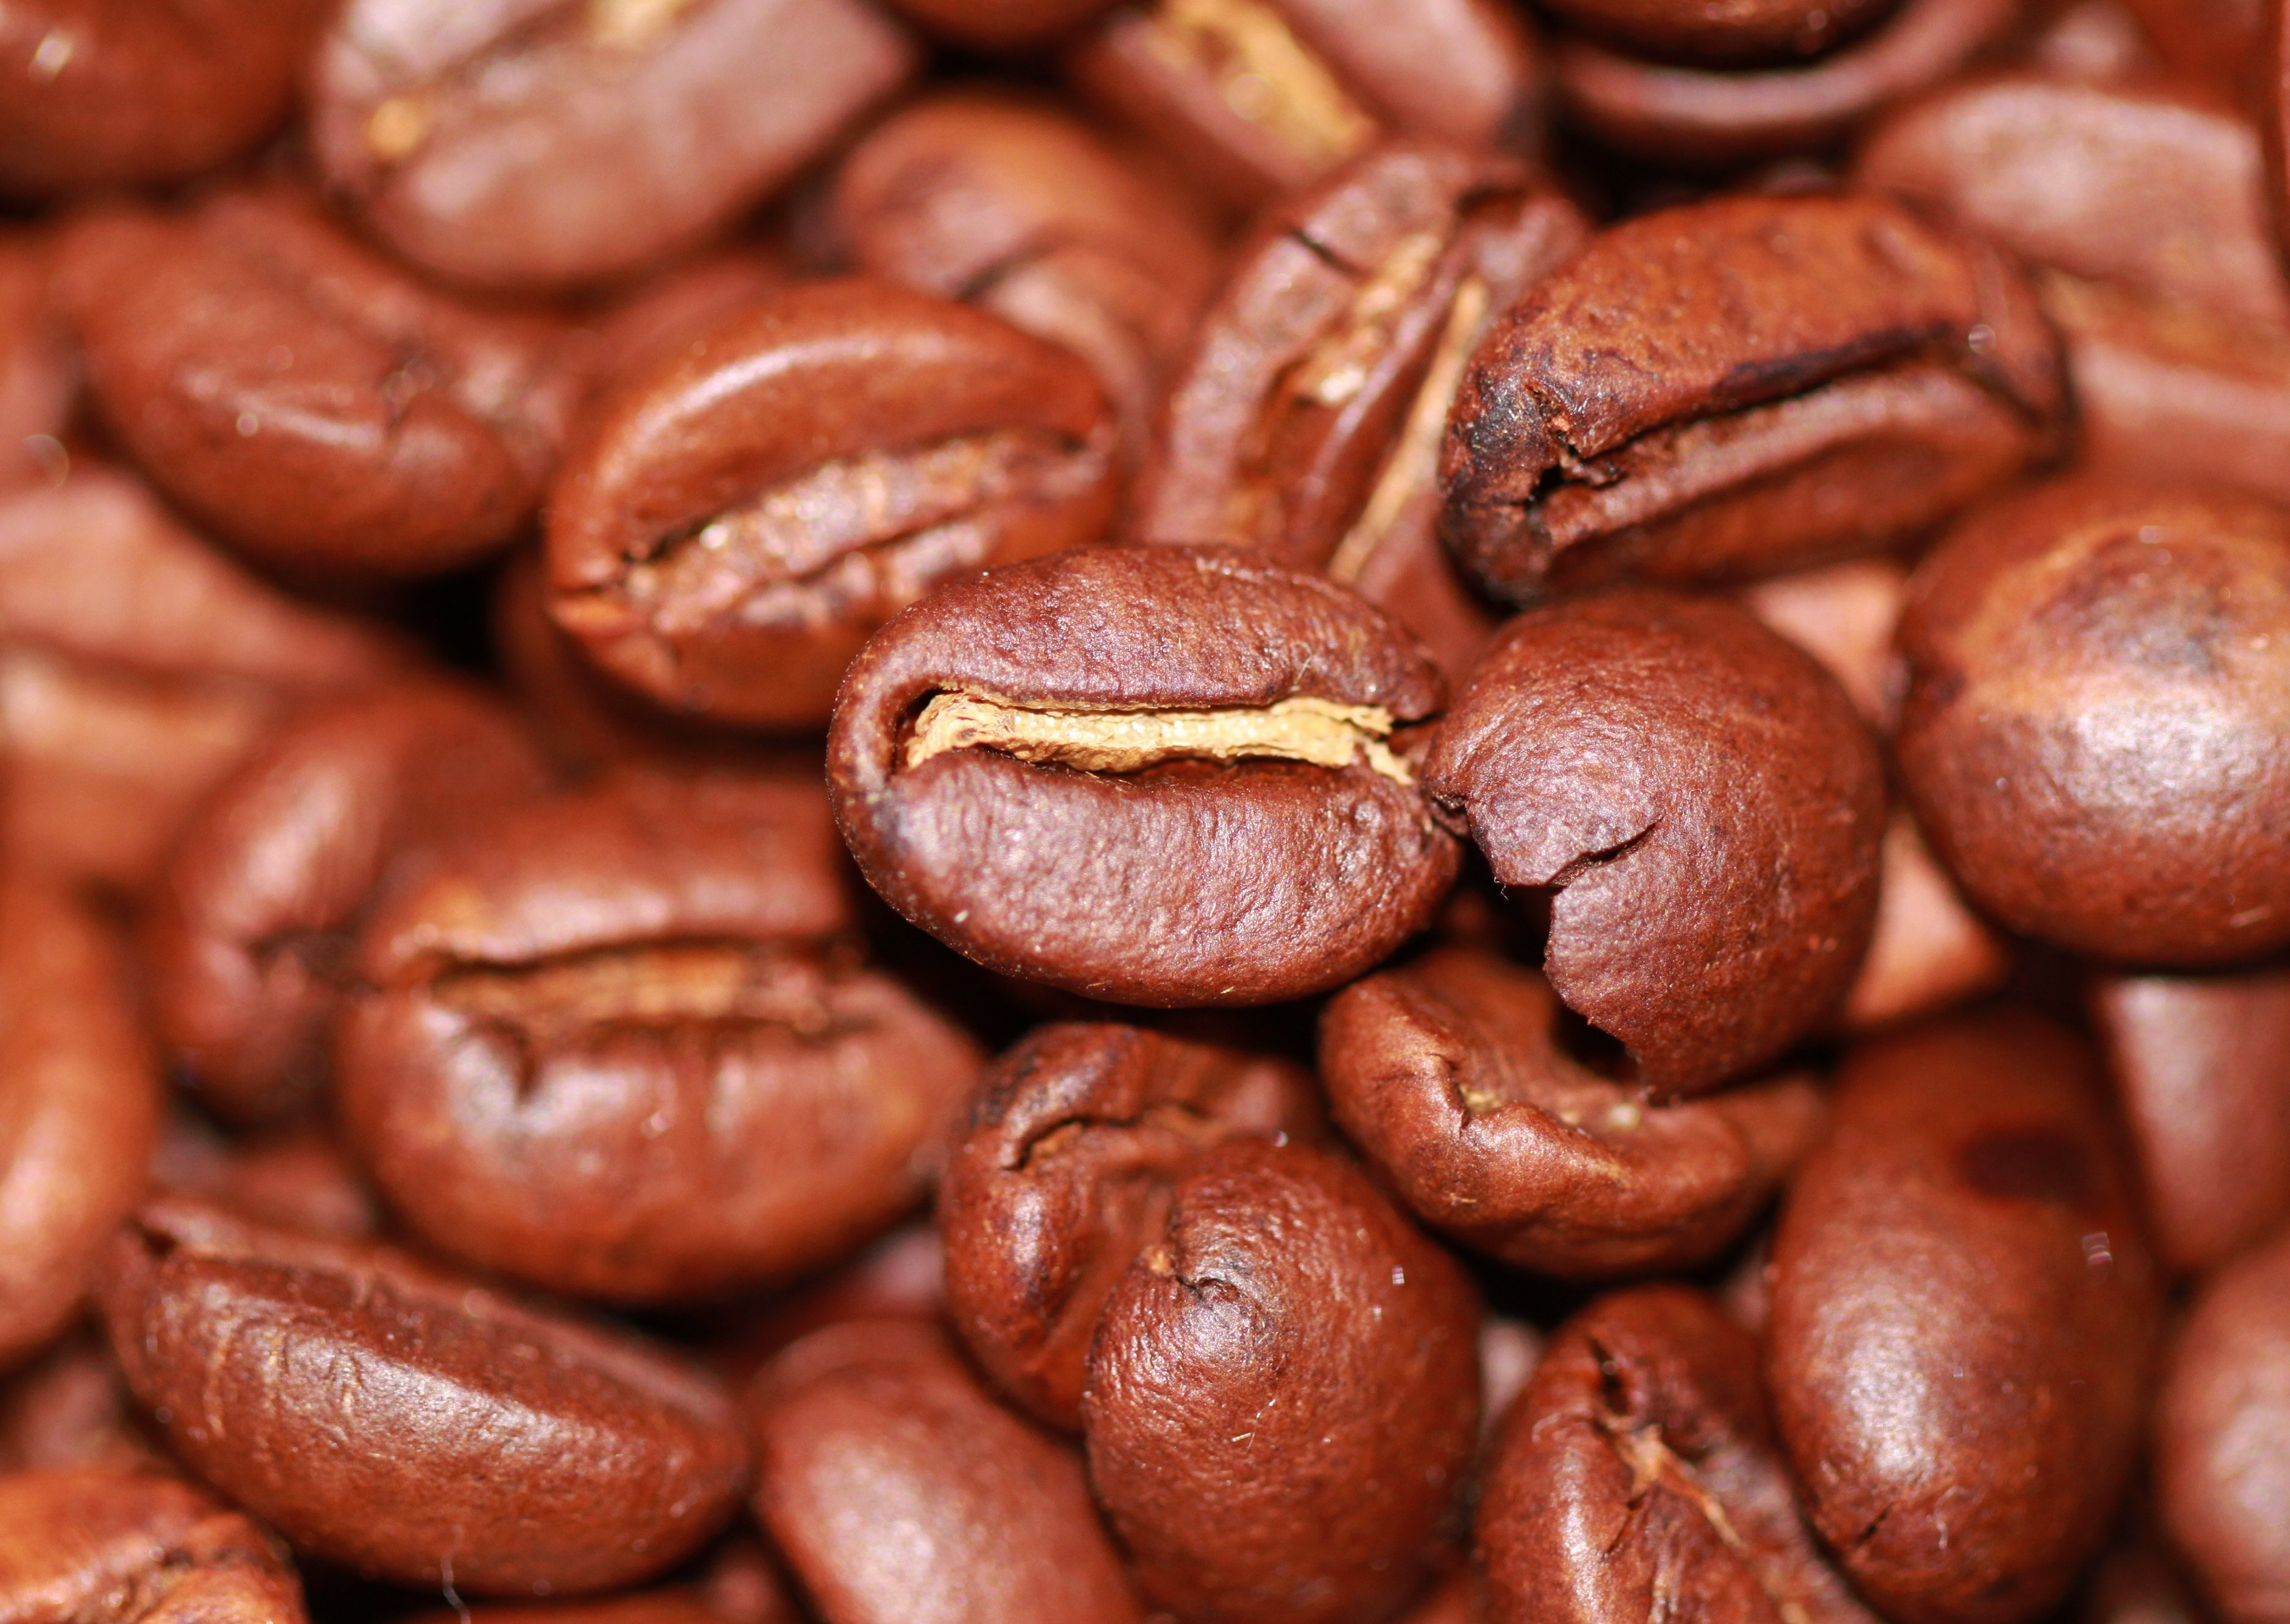
nature, cafe, coffee, texture, aroma, bean, pattern, food, produce, brown, drink, dessert, caffeine, south, background, nutrition, smell, exotic, beans, benefit from, exot, roasted, coffee beans, stimulant, cocoa bean